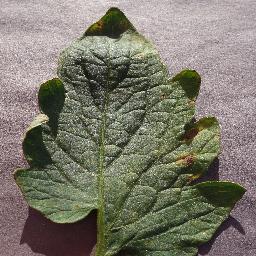
Label: Tomato___Target_Spot